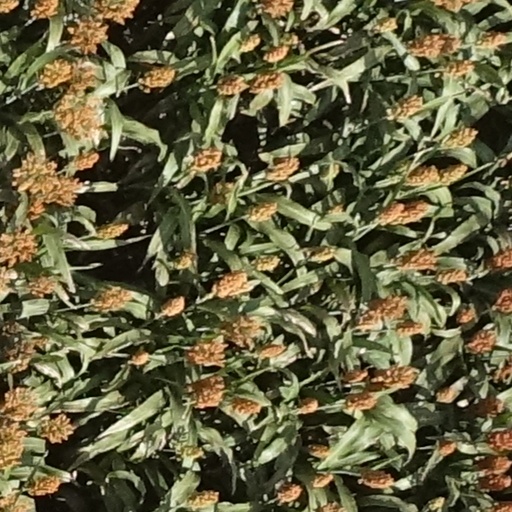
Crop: sorghum